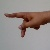
The image shows a hand gesture representing the letter 'P' in Indian Sign Language.